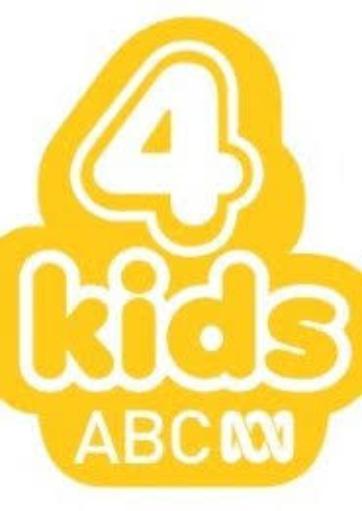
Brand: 4Kids
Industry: Leisure